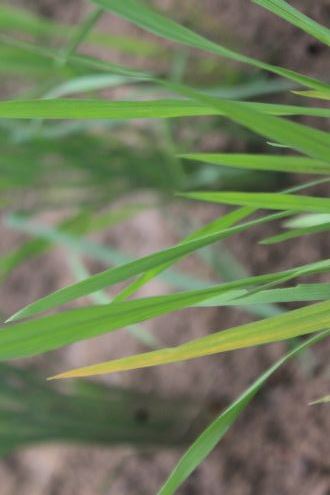
Disease: Tungro